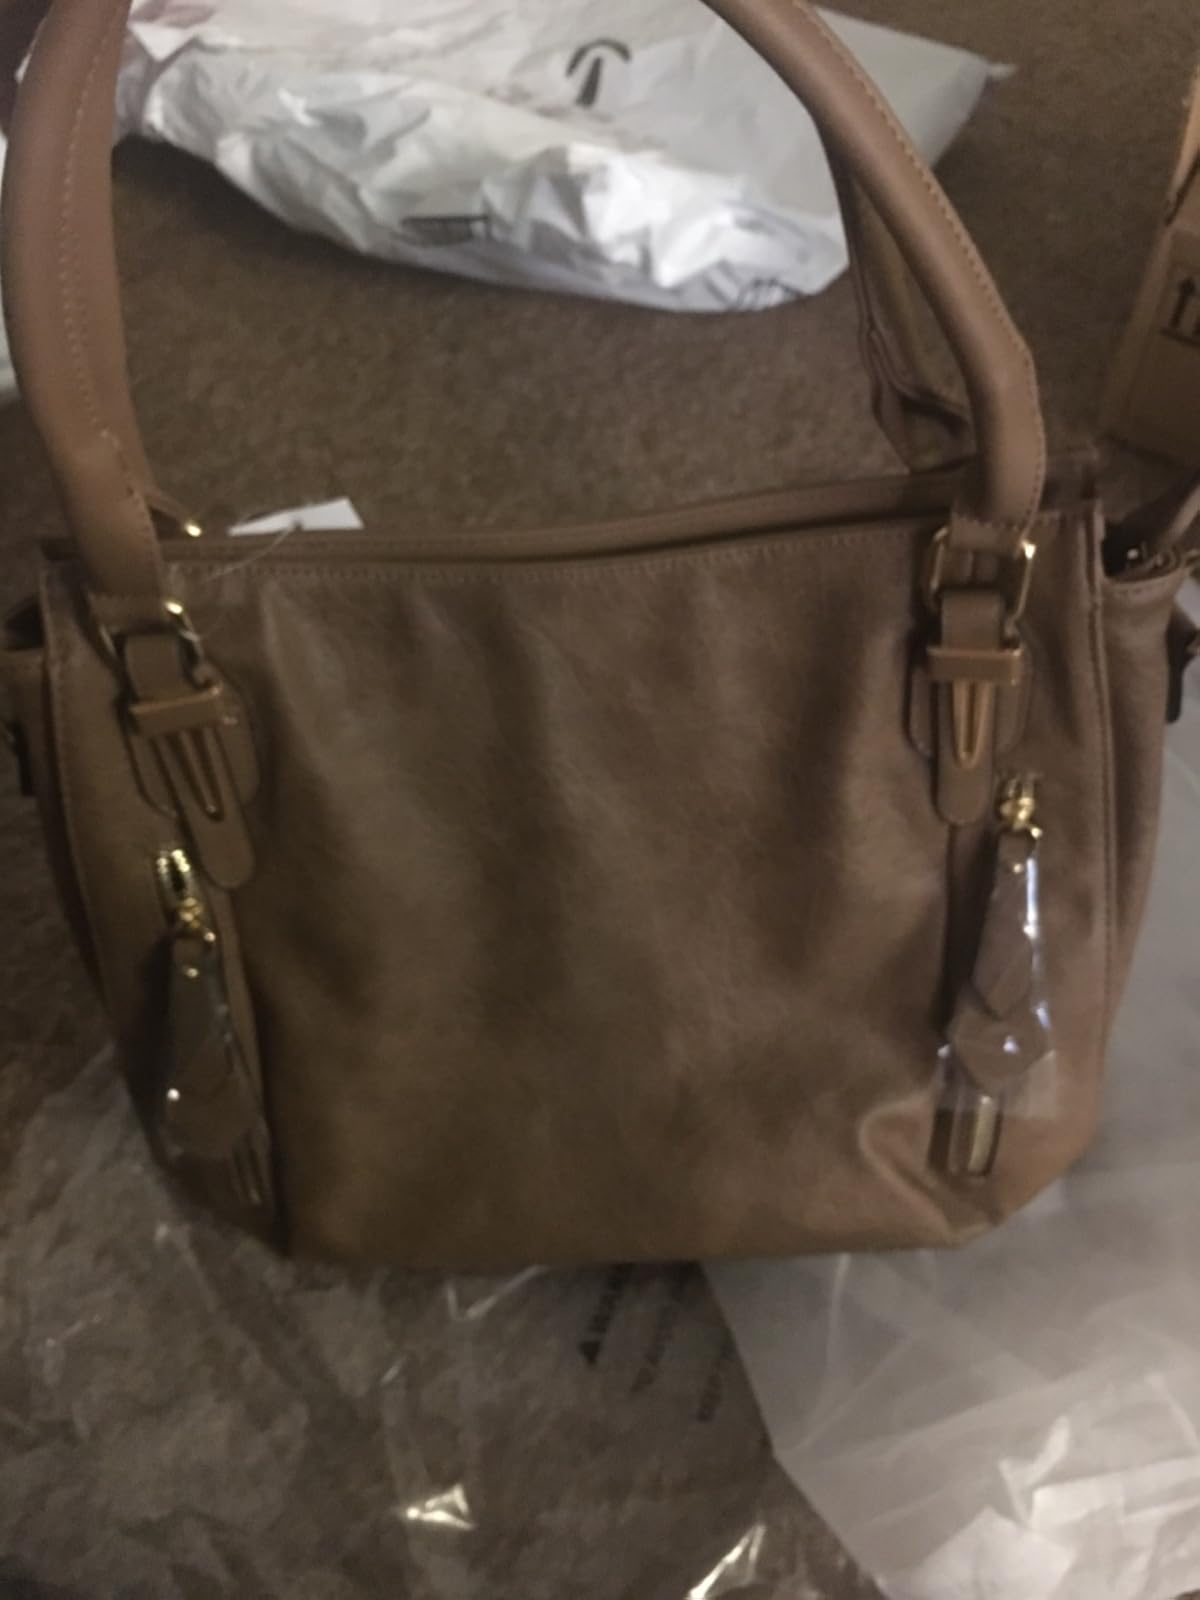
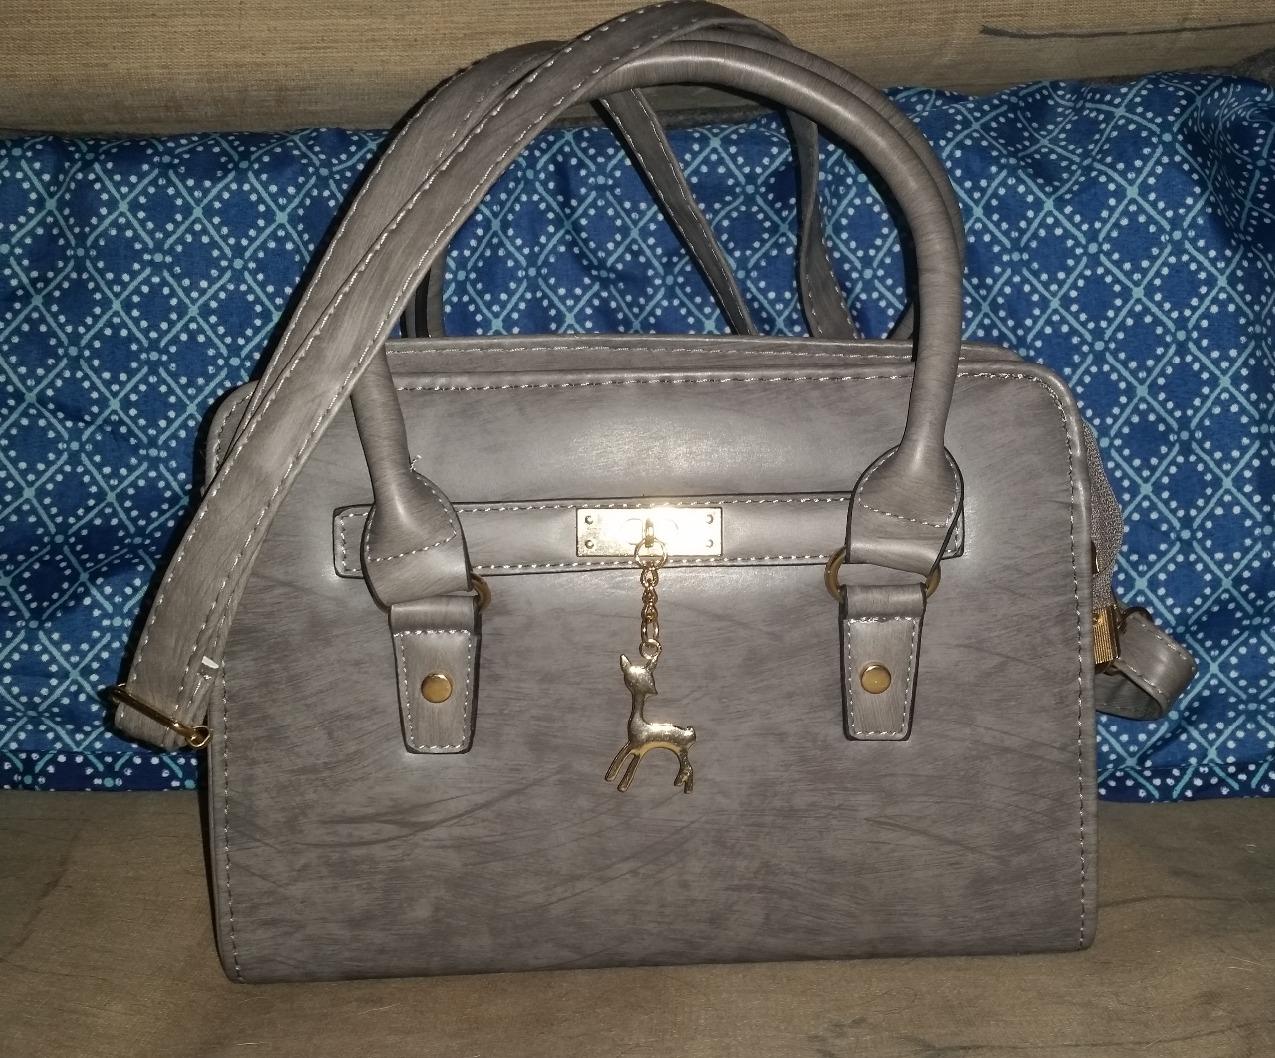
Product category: accessories_handbag
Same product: no